Kuwait

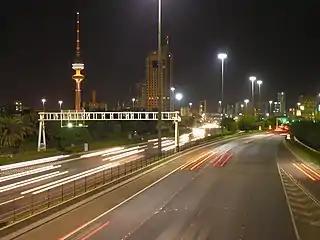
A highway in Kuwait City

Kuwait has a wealthy petroleum-based economy. Its official currency is the Kuwaiti dinar. By various per-capita measures of economic output, Kuwait is one of the wealthiest countries in the world.